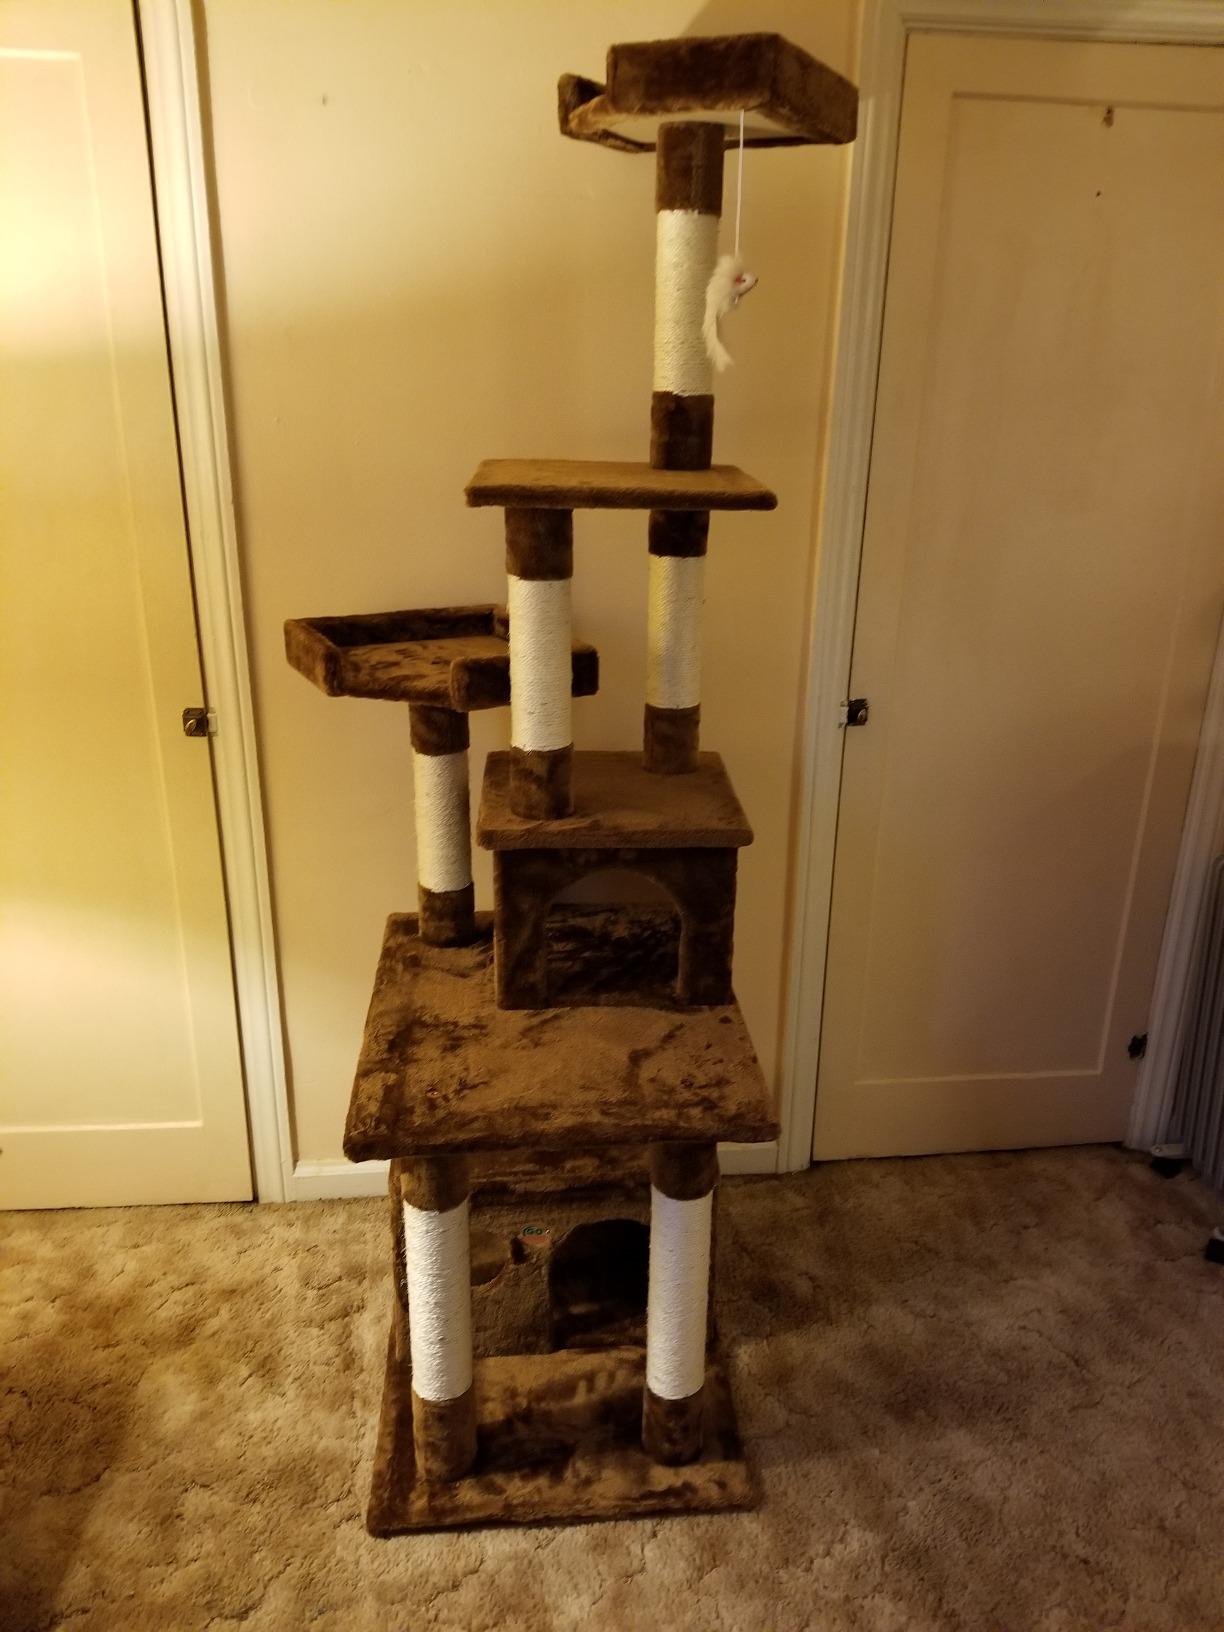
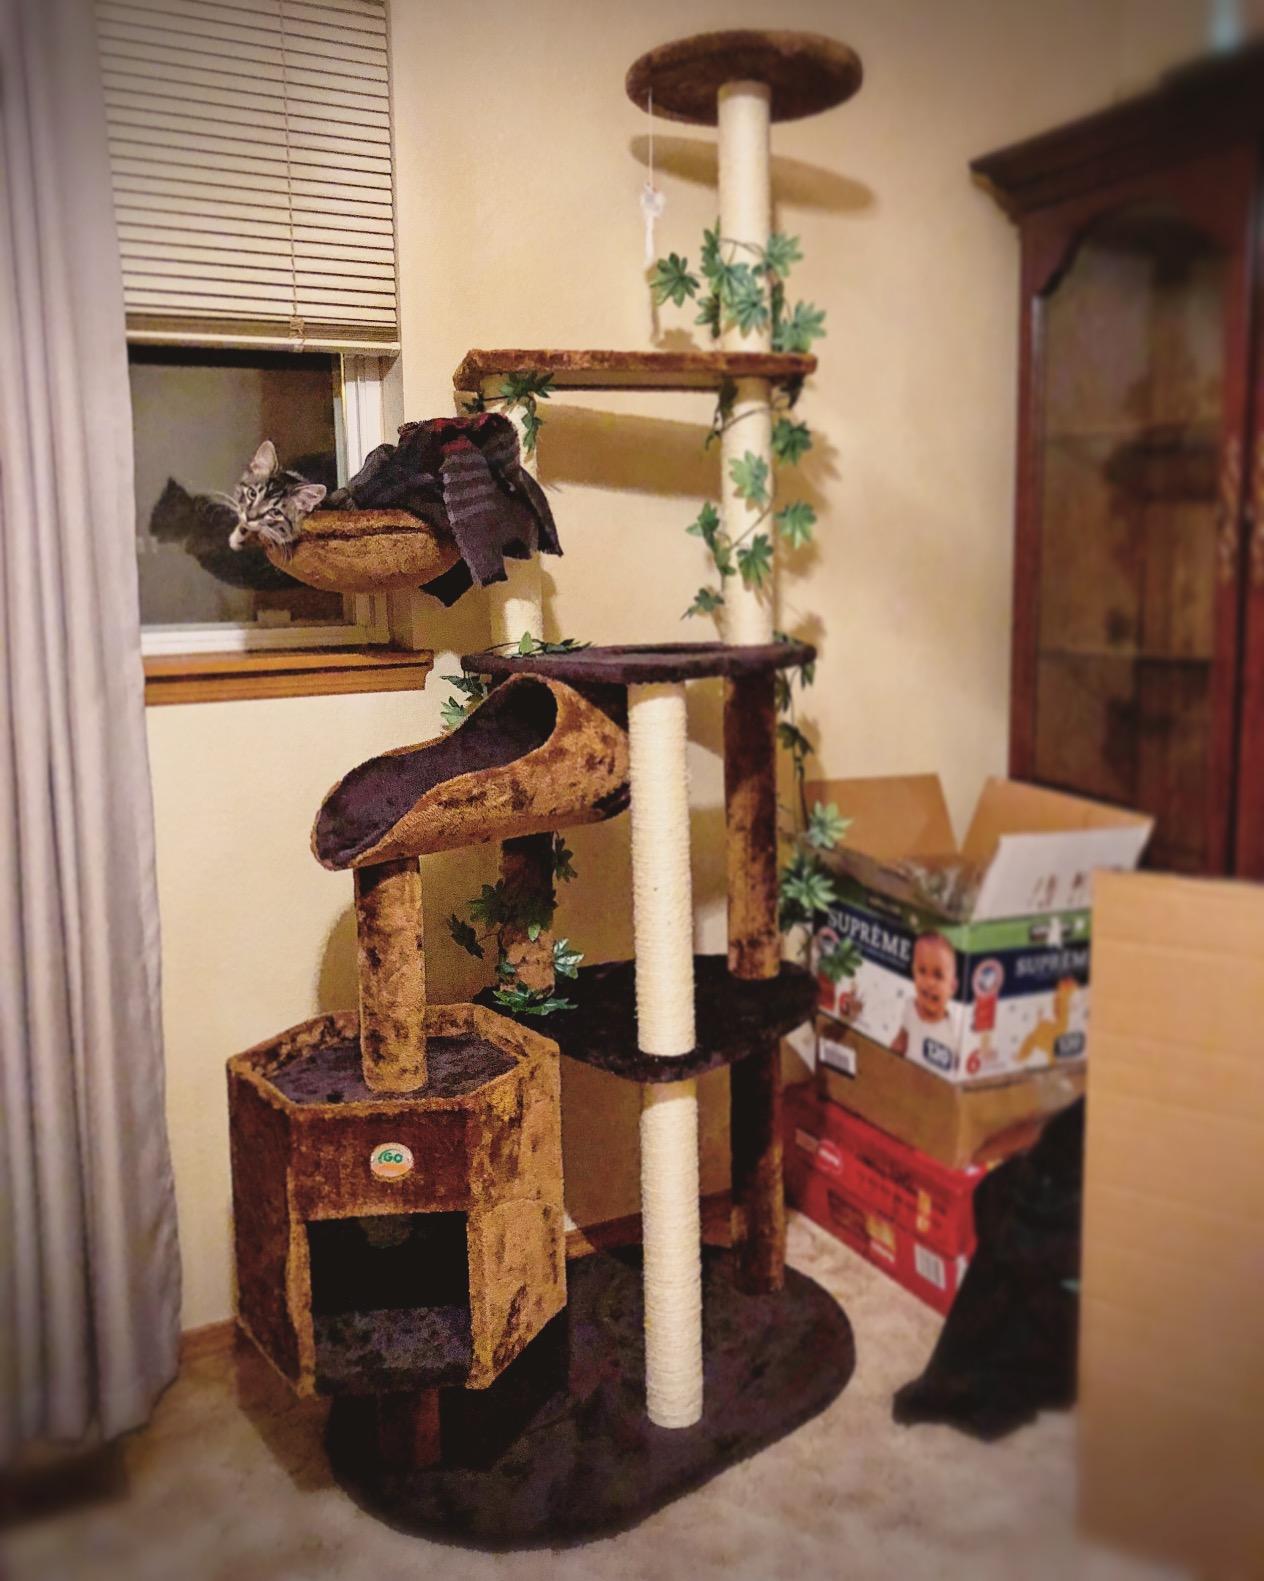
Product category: items_cat tree
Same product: no